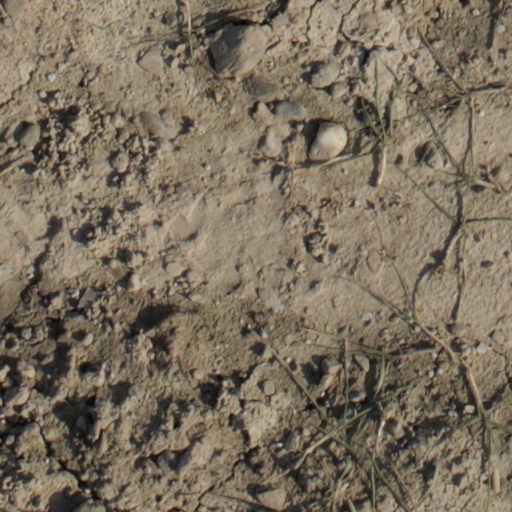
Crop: wheat